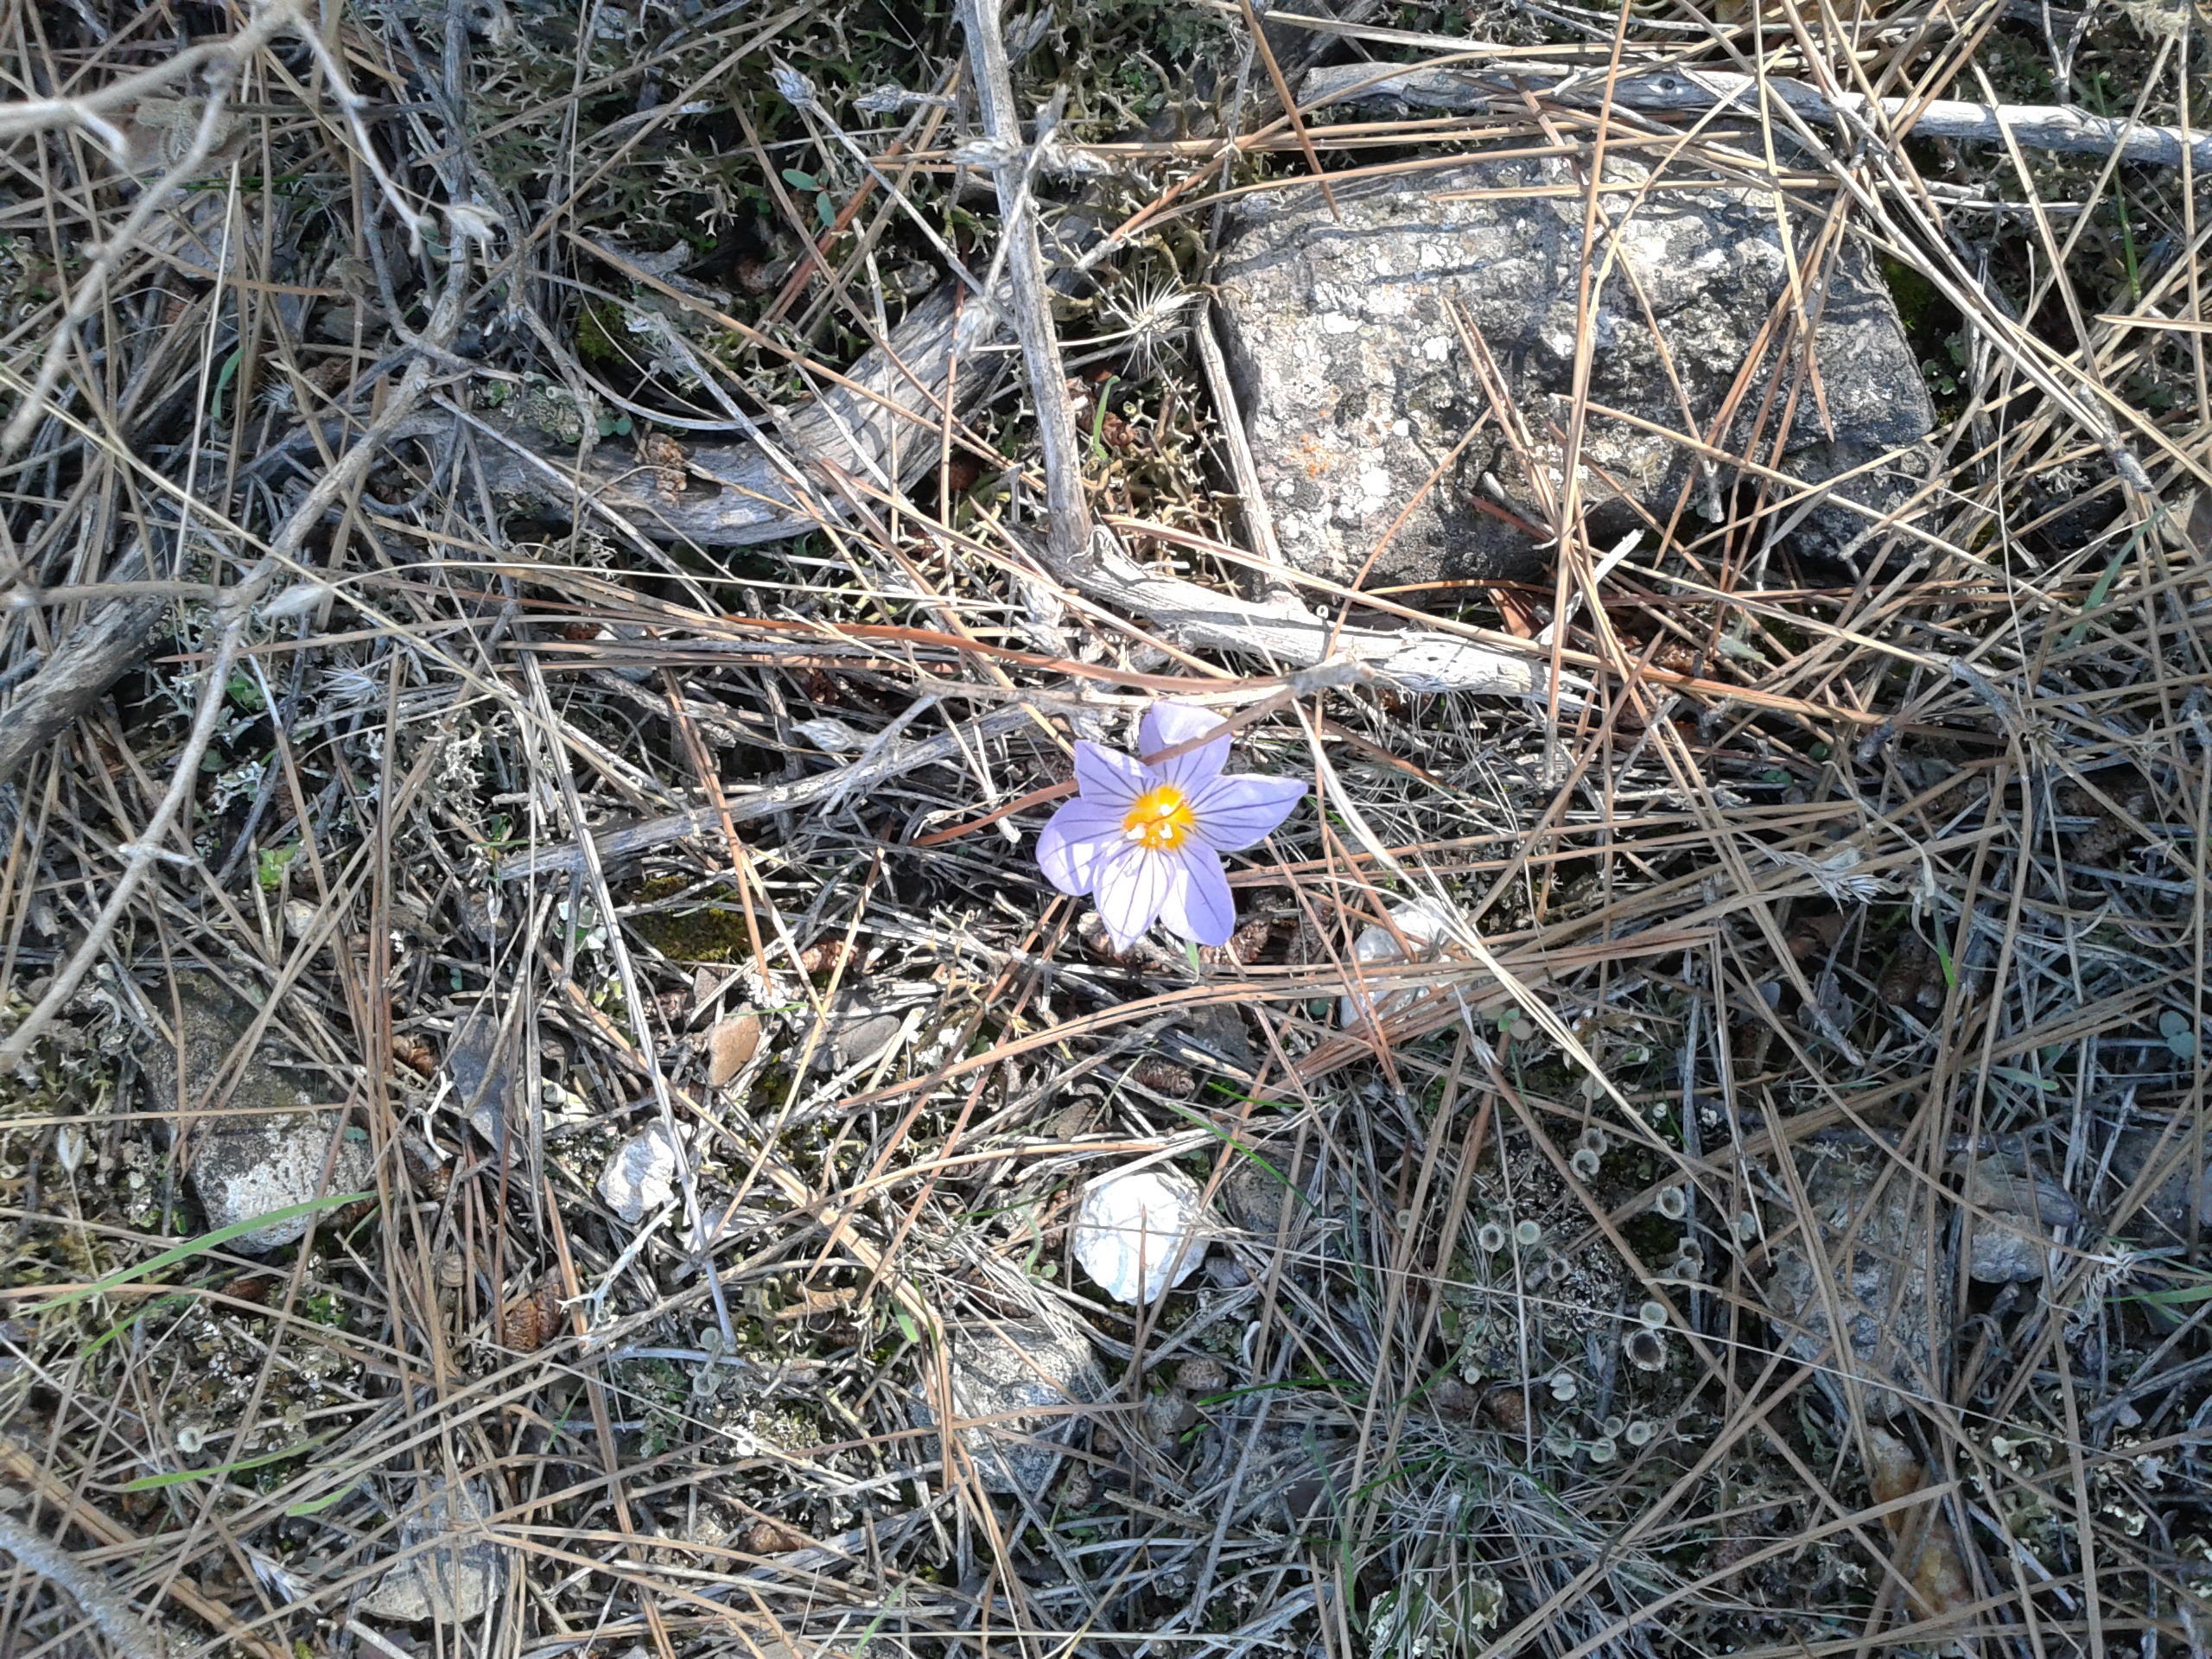
forest, branch, flower, pine, wildlife, litter